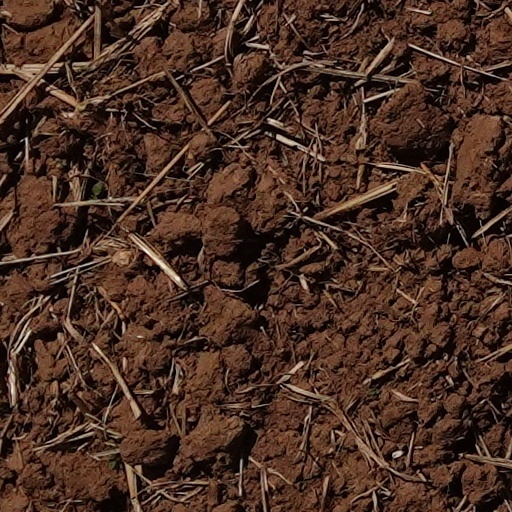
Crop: wheat